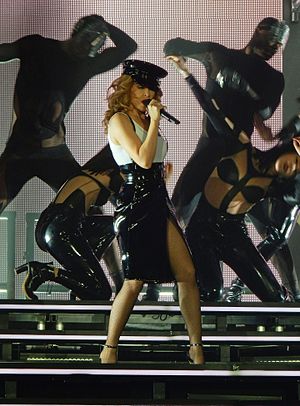
Kiss Me Once Tour / Numre
Kylie Minogue under turnéen i Sheffield i England.
Kiss Me Once Tour er den australske sangerinde Kylie Minogues fjortende koncertturne, som hun gennemførte for at følge op på hendes tolvte studiealbum Kiss Me Once. Turnéen begyndte den 24. september 2014 i Liverpool. Den første del af turnéen blev afholdt i Europa, og i marts 2015 fortsatte den i Minogues hjemland Australien.